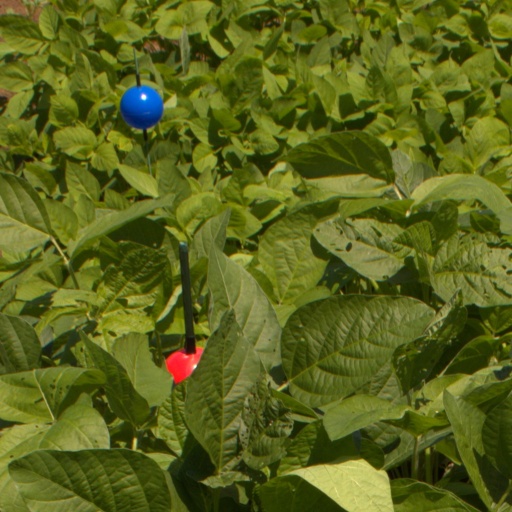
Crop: soybean